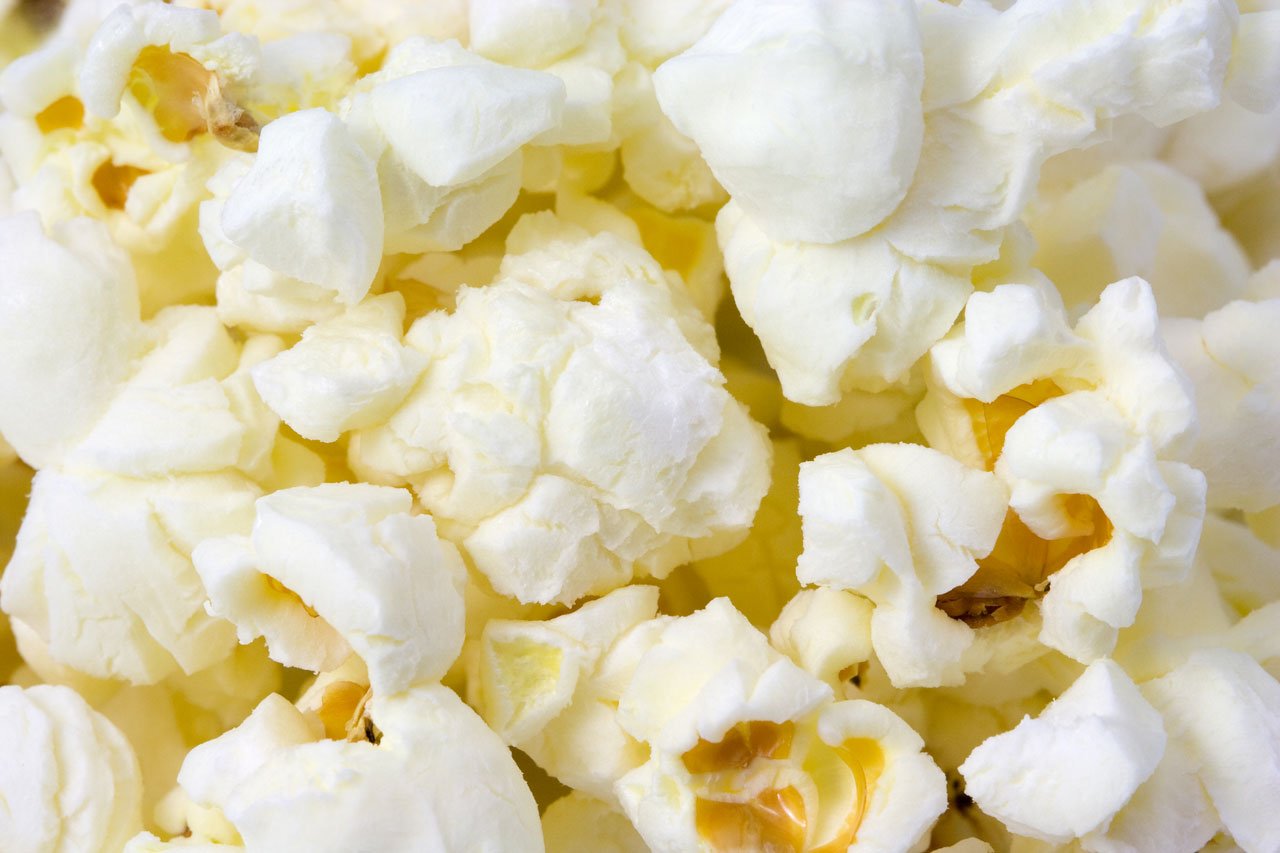
sweet, flower, petal, dish, food, produce, macro, corn, popcorn, pop, cinema, detail, buttercream, snack food